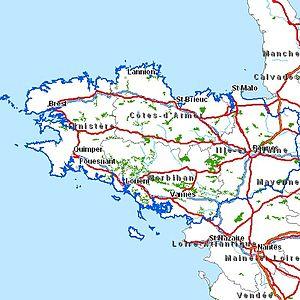
Cet article décrit la géographie de la Bretagne des points de vue physique, humain et régional. La Bretagne est une péninsule qui se trouve à l’ouest de la France. Sa position et sa dimension jouent un rôle important dans son climat, son territoire et son organisation territoriale.
Le plan routier breton est un plan à long terme, promis par le général de Gaulle en 1969, de création d'un réseau routier moderne gratuit à quatre voies avec terre-plein central qui vise à désenclaver la Bretagne dans le cadre de la politique d'aménagement du territoire, pénalisée dans l'espace français et européen par sa situation excentrée.
La question du transport en Bretagne est liée aux contraintes de la géographie de la région. Son littoral a été propice à la création de nombreux ports, utilisés pour la pêche, pour le commerce, puis pour la navigation de plaisance. La concentration de sa population le long du littoral a entrainé le développement de chemins de fer puis de voies express.